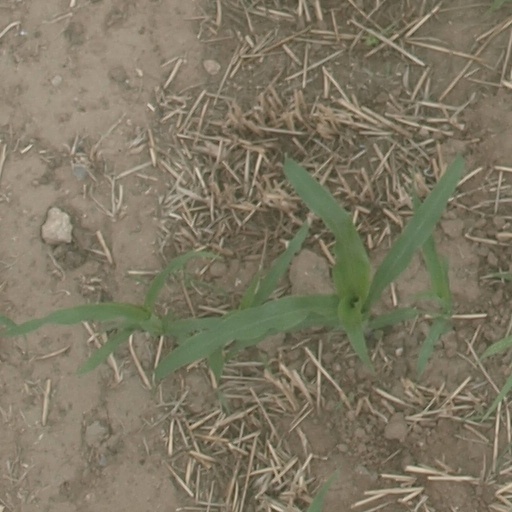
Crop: maize; corn